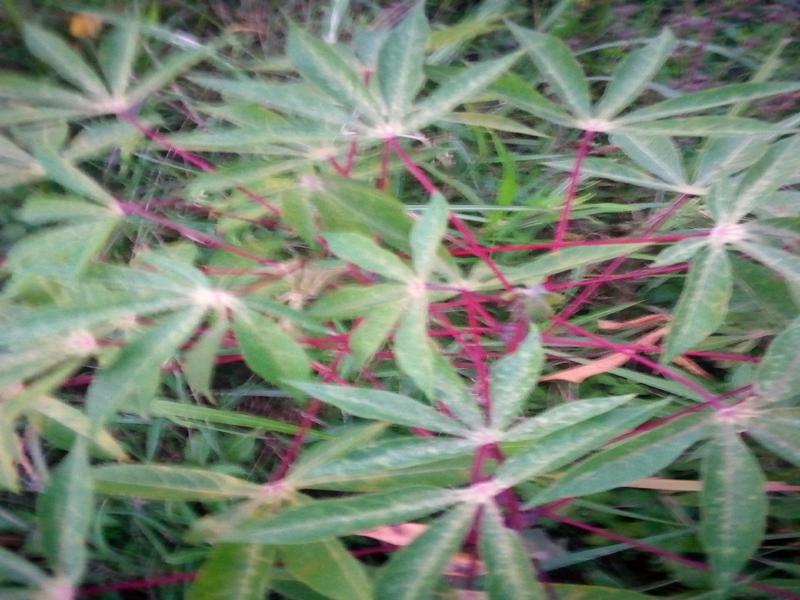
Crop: cassava
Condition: green_mottle